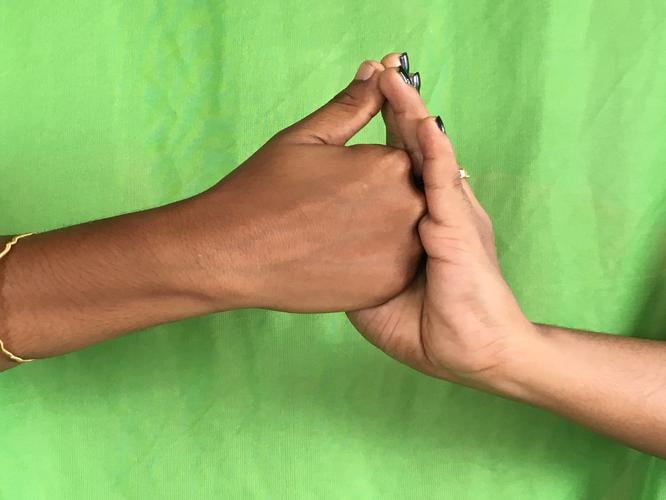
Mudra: Shanka
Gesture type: double_hand